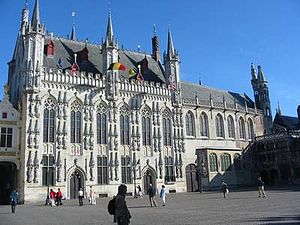
Brugge / Galleri
Brugge er hovedbyen i Vestflandern i Belgien tæt ved grænsen til Holland. Brugge har 118.053 indbyggere. Kommunen har et stykke af Belgiens kyststrækning ud til Nordsøen.